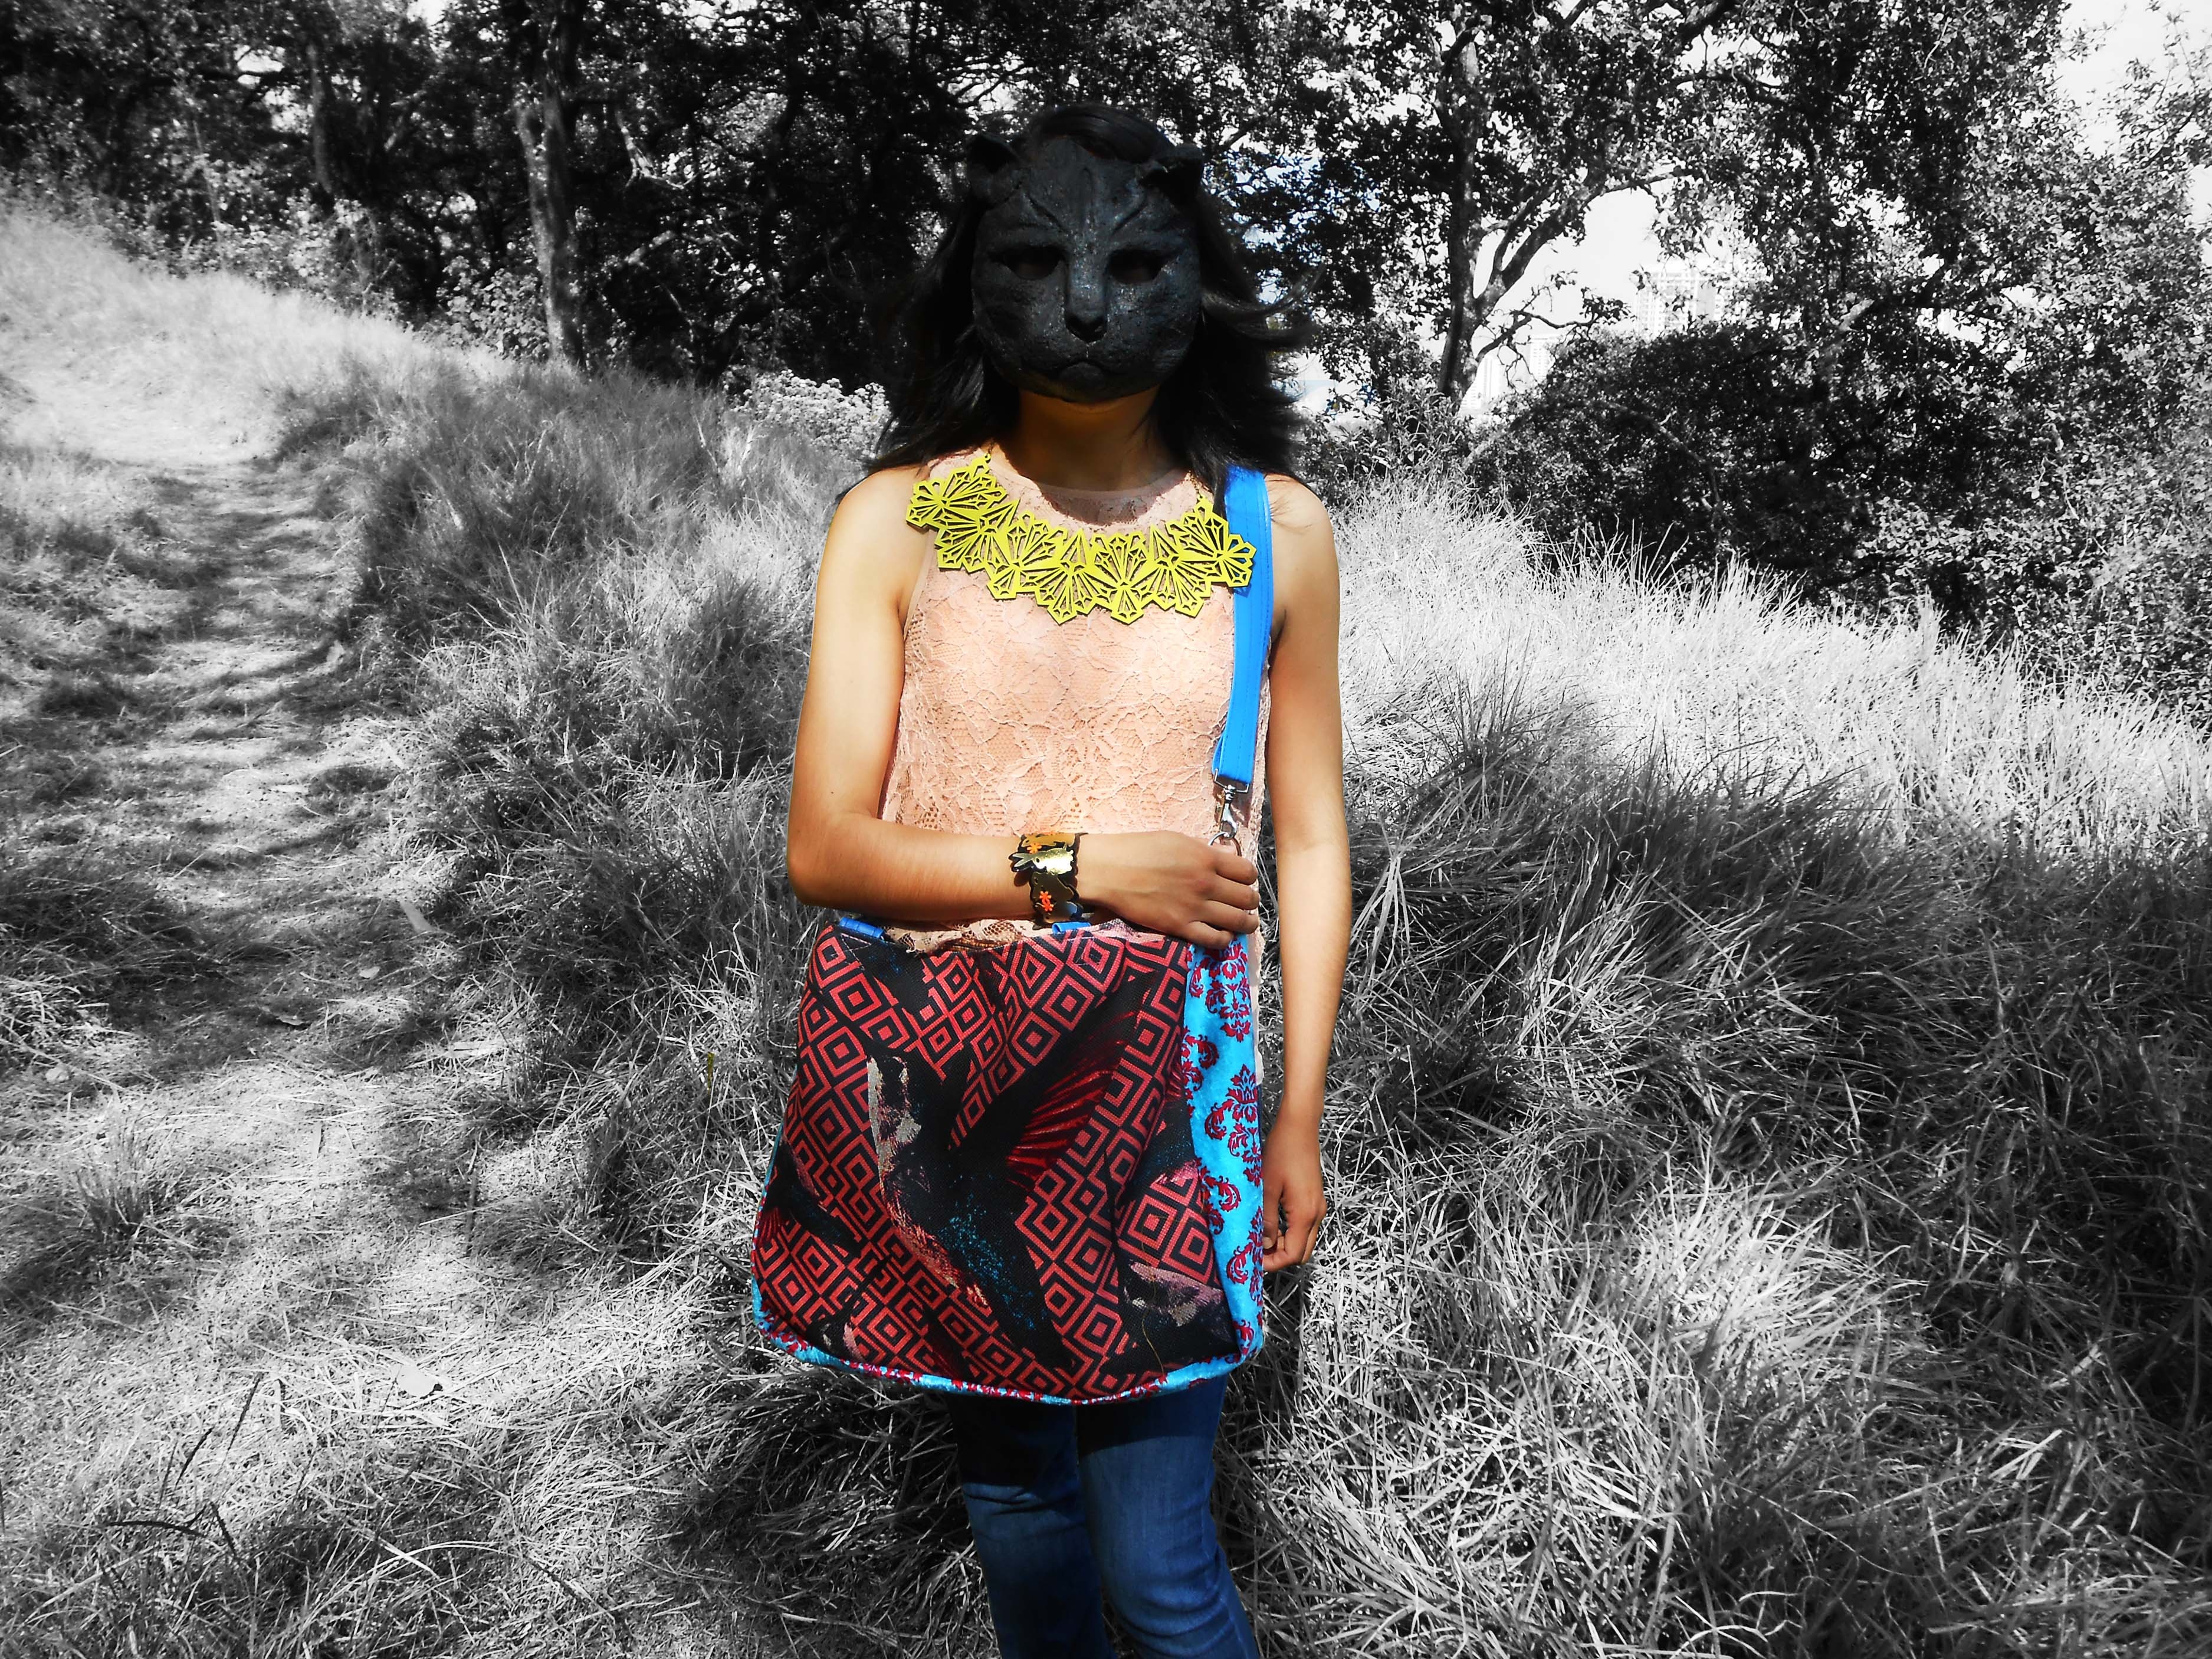
person, people, girl, photography, model, spring, red, color, bag, hummingbird, child, fashion, black, lady, season, dress, women, photograph, beauty, image, photo shoot